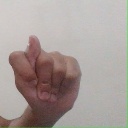
अक्षर: ट